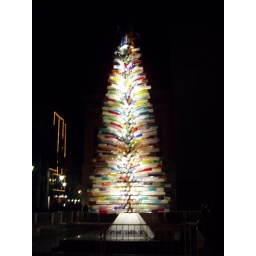
tree of glass near St. Marks